Mence Dros-Canters

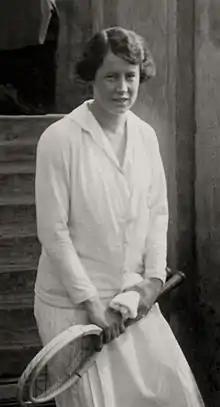
Mence Dros-Canters in 1928

Mence Dros-Canters (5 March 1900 – 14 August 1934) was a Dutch female hockey, badminton- and tennis player who was active from the 1920s until her death in 1934. She won seven national tennis titles and made 12 appearances in the Dutch national hockey team.